Canadian Forces Naval Reserve

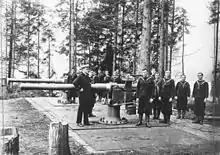

In 1923, the Royal Canadian Naval Volunteer Reserve (RCNVR) was stood up and under the command of Rear-Admiral Walter Hose who authorized the creation of NRDs in every major Canadian city. In 1941 Naval Reserve divisions were granted the designations ‘His or Her Majesty’s Canadian ships’ and received its own command and a seat on the Naval Board. The new naval reserve establishment formed a robust reserve force building popular support amongst Canadians for the fledgling Canadian Navy. During the Second World War, the RCNVR became the backbone of the Canadian Navy, recruiting officers and sailors for the Navy. By the end of the war, Canada possessed the third-largest navy in the world, with a complement of nearly 100,000. Most of these men and women were members of the RCNVR.